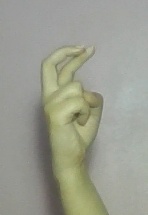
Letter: zay